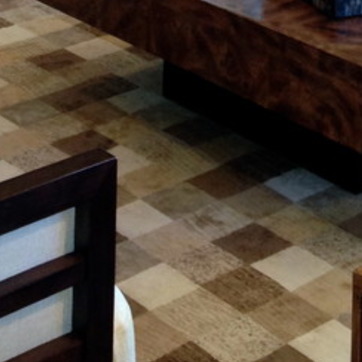
Material: carpet